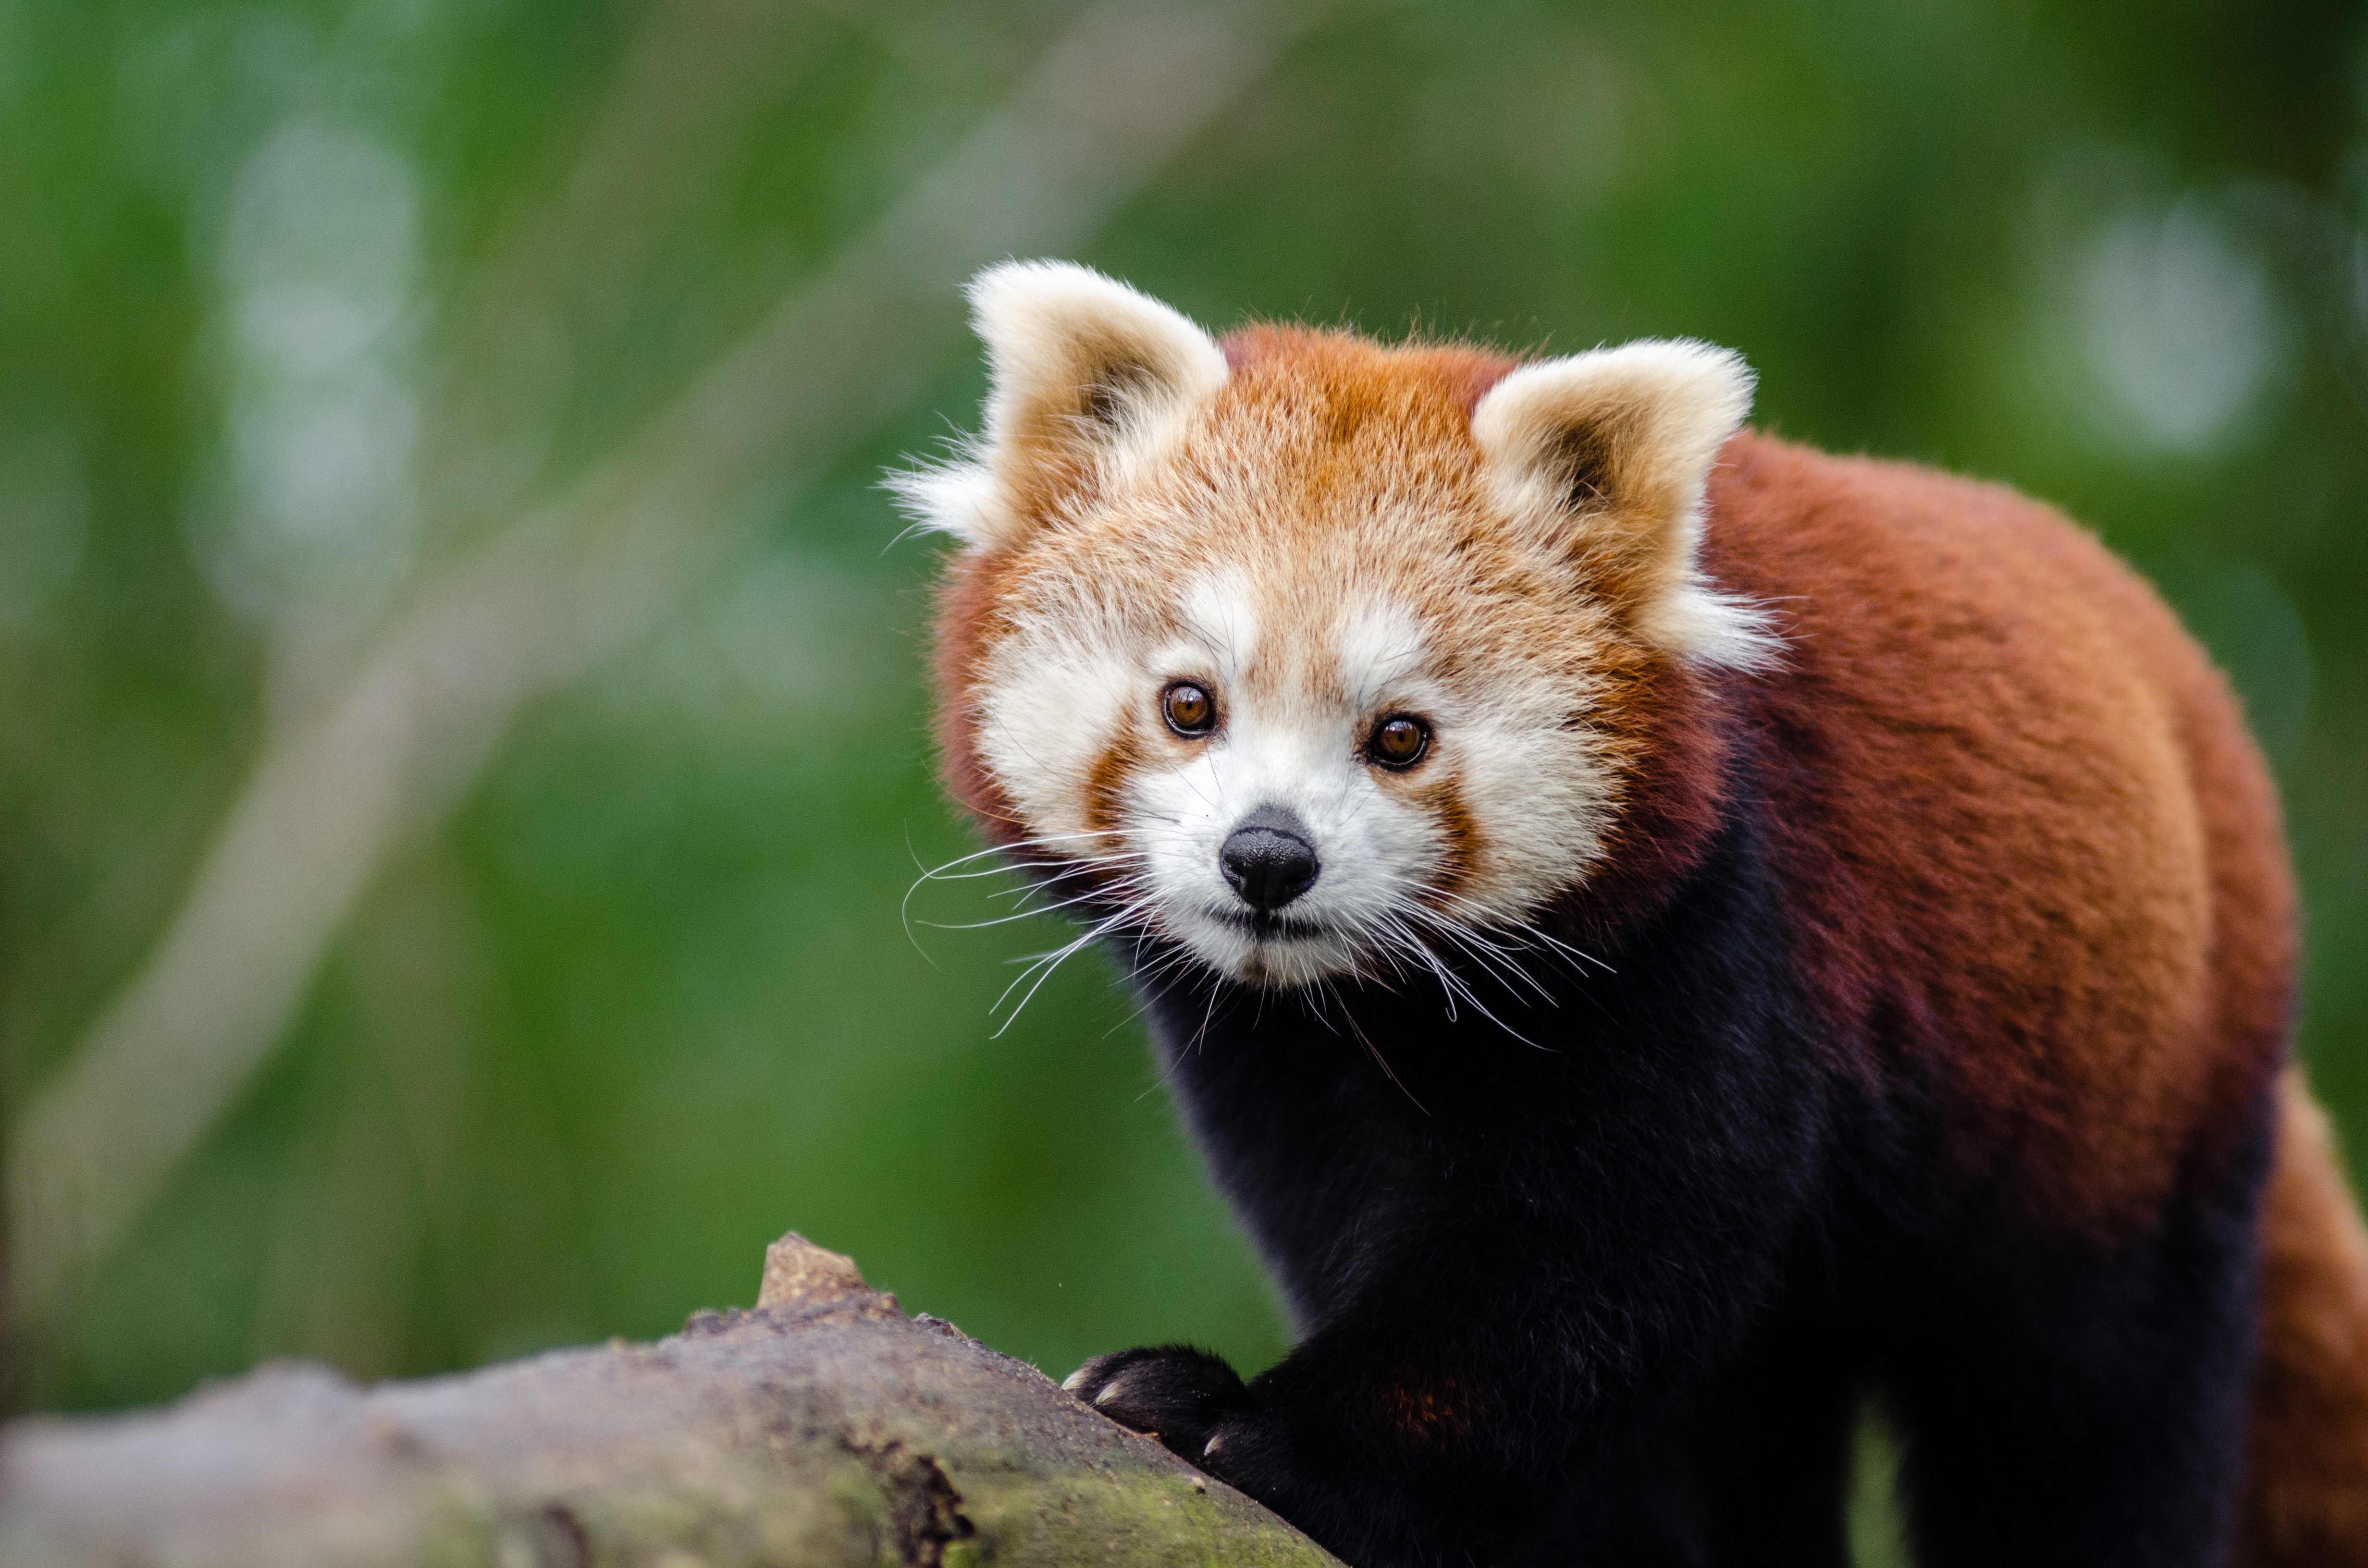
tree, nature, cold, winter, bokeh, vintage, sweet, feet, animal, cute, female, wildlife, zoo, fur, orange, young, green, high, red, foot, mammal, nikon, fauna, red panda, panda, 2015, face, nose, whiskers, paw, tail, animals, ears, endangered, vertebrate, germany, deutschland, natur, paws, tier, iso, ss, fell, grn, gesicht, baum, adorable, bamboo, d7000, roter, kleiner, niedlich, sues, suess, species, bedrohte, tierart, tierpark, weiblich, jungtier, jung, ohren, schwanz, nase, bedroht, ailurus, fulgens, mozilla, firefox, wochenende, weekend, kalt, dog breed group